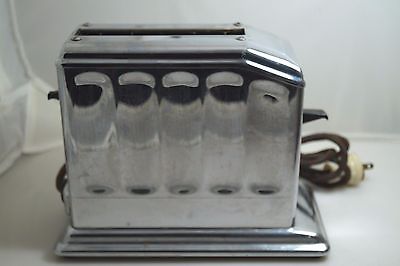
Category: toaster